Lip

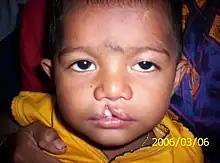
A child with cleft lip

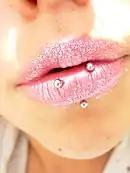
Pierced lips

Lips are often viewed as a symbol of sensuality and sexuality. This has many origins; above all, the lips are a very sensitive erogenous and tactile organ. Furthermore, in many cultures of the world, a woman's mouth and lips are veiled because of their representative association with the vulva, and because of their role as a woman's secondary sexual organ.